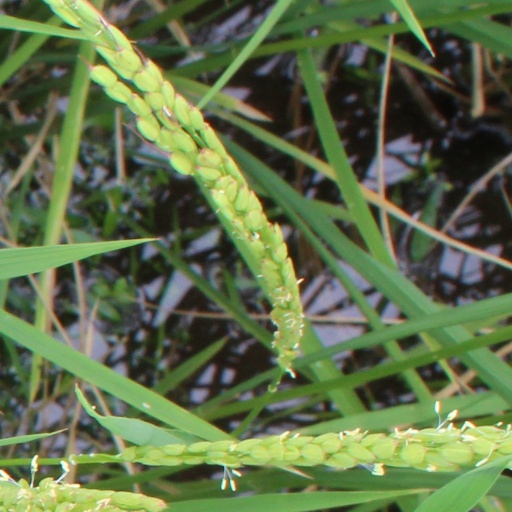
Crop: rice